Shark anatomy

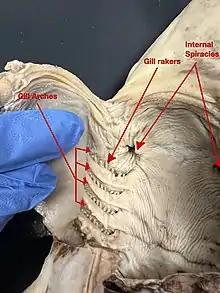
A ventral dissection of a pregnant female dogshark exposing its internal gill slits and internal spiracles.

Like most fishes, sharks gill slits are located on its external surface on both lateral sides near the head. Inside the gill slits, are long projection-like structures called gill filaments. Gill filaments are lateral to the gill arches and have a high surface area, where they form folds (lamellae) inside the gill slits. Lamellae in the gill slits are thin, membrane folds that have access to blood supplies via arteries and are the site of gas exchange. When oxygen-rich water enters the gills, the blood takes up the oxygen through diffusion at the site of lamellae and expels carbon dioxide. To support the gills in ventilation, spiracles take in more water and ventilate the gill, even when sharks are feeding. Gill rakers are cartilaginous structures inside gill arches that act in the filtration of food particles in feeding as water moves in through the gills.